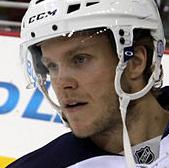
Age: 29